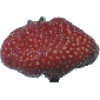
Label: Strawberry Wedge 1